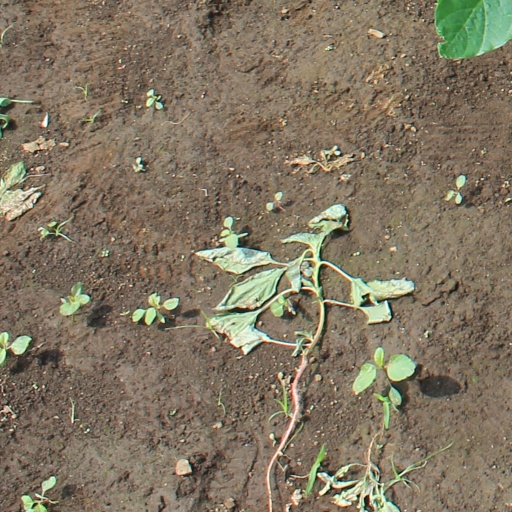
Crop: soybean